Julian Jeanvier

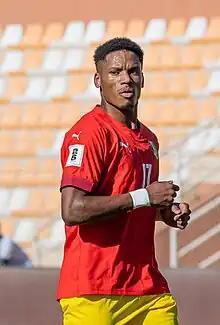
Jeanvier playing for Guinea in 2024

Julian Marc Jeanvier (born 31 March 1992) is a professional footballer who last played as a central defender for club Kayserispor. Born in France, he plays for the Guinea national team at international level.